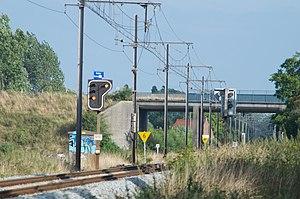
Signal de voie normale présentant un deux-jaune
La signalisation ferroviaire belge désigne l’ensemble des signaux conventionnels implantés sur le réseau ferré belge géré par Infrabel et destinés à assurer la sécurité des usagers du rail.